James Branch Cabell

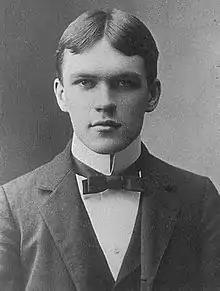
Cabell in 1893 at age 14

Cabell was born into an affluent and well-connected Virginian family, and lived most of his life in Richmond. The first Cabell settled in Virginia in 1664; Cabell's paternal great-grandfather, William H. Cabell, was Governor of the Commonwealth from 1805 to 1808. Cabell County in West Virginia is named after the Governor. James Branch Cabell's grandfather, Robert Gamble Cabell, was a physician; his father, Robert Gamble Cabell II (1847–1922), had an MD, but practiced as a druggist; his mother, Anne Harris (1859–1915), was the daughter of Lieutenant Colonel James R. Branch, of the Army of the Confederate States of America. James was the oldest of three boys—his brothers were Robert Gamble Cabell III (1881–1968) and John Lottier Cabell (1883–1946). His parents separated and were later divorced in 1907. His aunt was the suffragist and educationist Mary-Cooke Branch Munford.